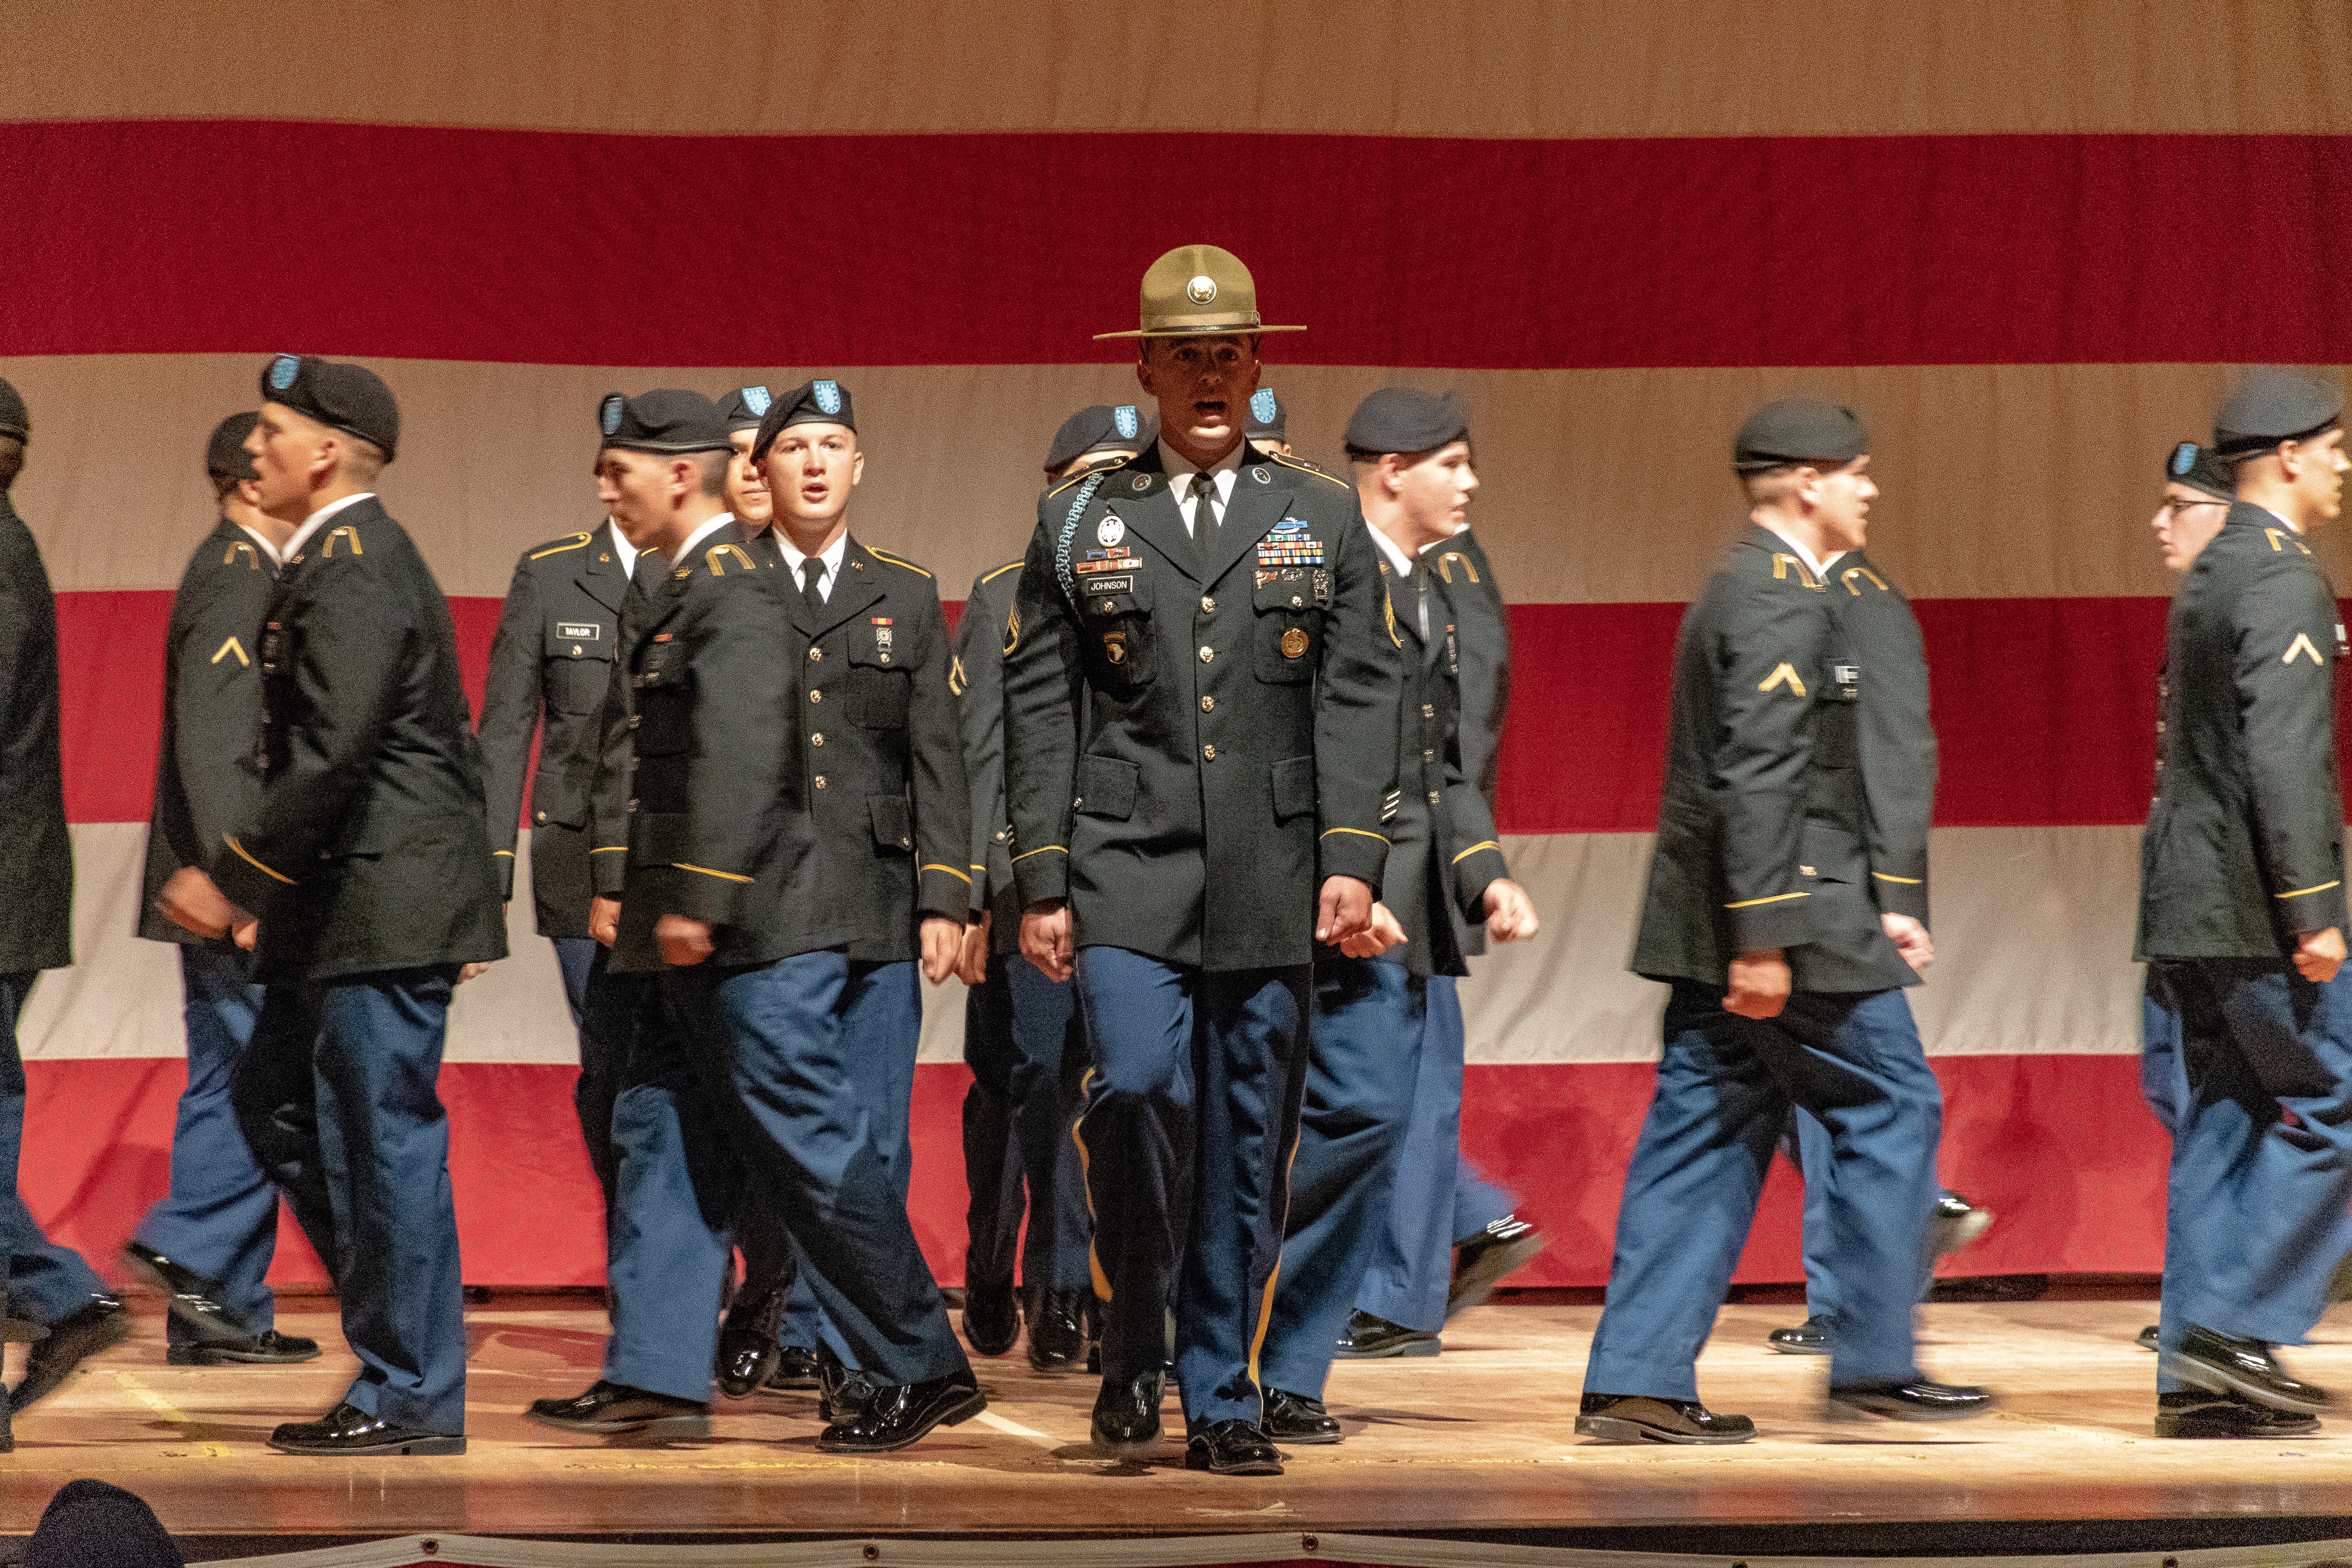
military uniform, uniform, team, troop, military, crew, event, army, military organization, military officer, military person, military rank, soldier, organization